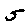
Label: 5